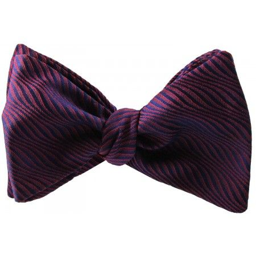
red & blue combine for an amazing purple effect on this vintage silk bow tie .